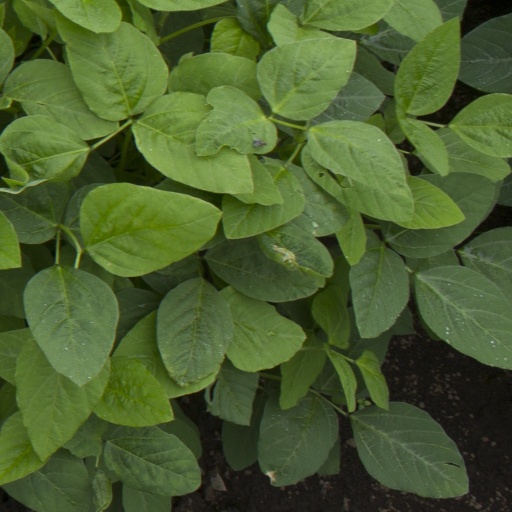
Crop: soybean